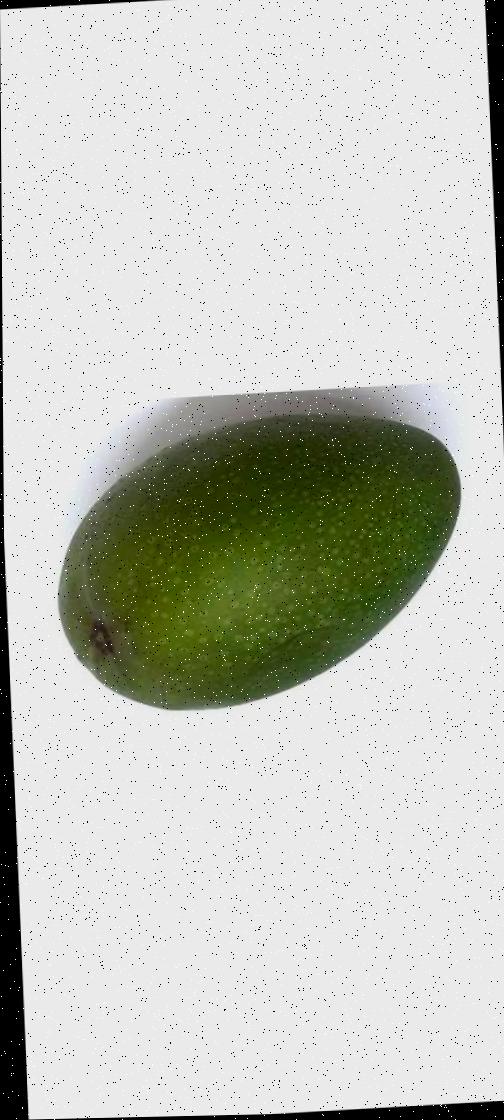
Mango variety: Ashshina Zhinuk